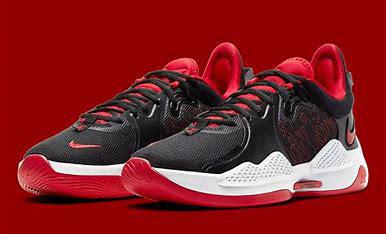
Brand: Nike
Model: Pg 5